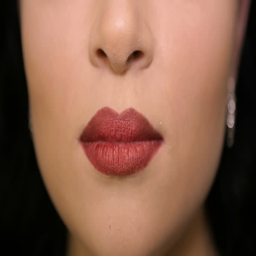
the girl speaks the words on the camera .